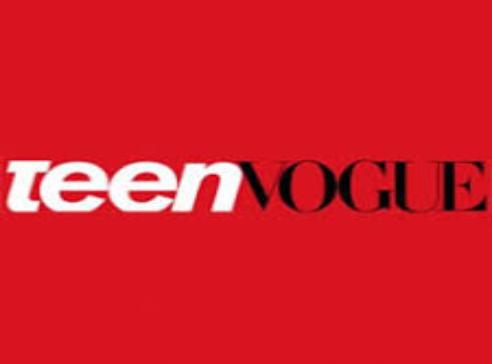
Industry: Others